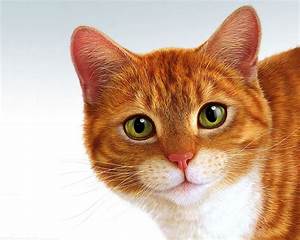
Label: cat